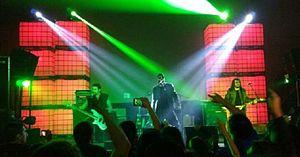
Dark Moor est un groupe de power metal symphonique espagnol originaire de la région de Madrid. Le groupe, formé en 1994, produit trois albums studio avant une refonte de sa formation qui verra trois de ses membres quitter le groupe pour former Dreamaker. Les deux membres restant continuent sous le même nom, recrutant à temps des remplaçants adéquats pour leur album de 2003.
Voici une liste de groupes de metal symphonique.